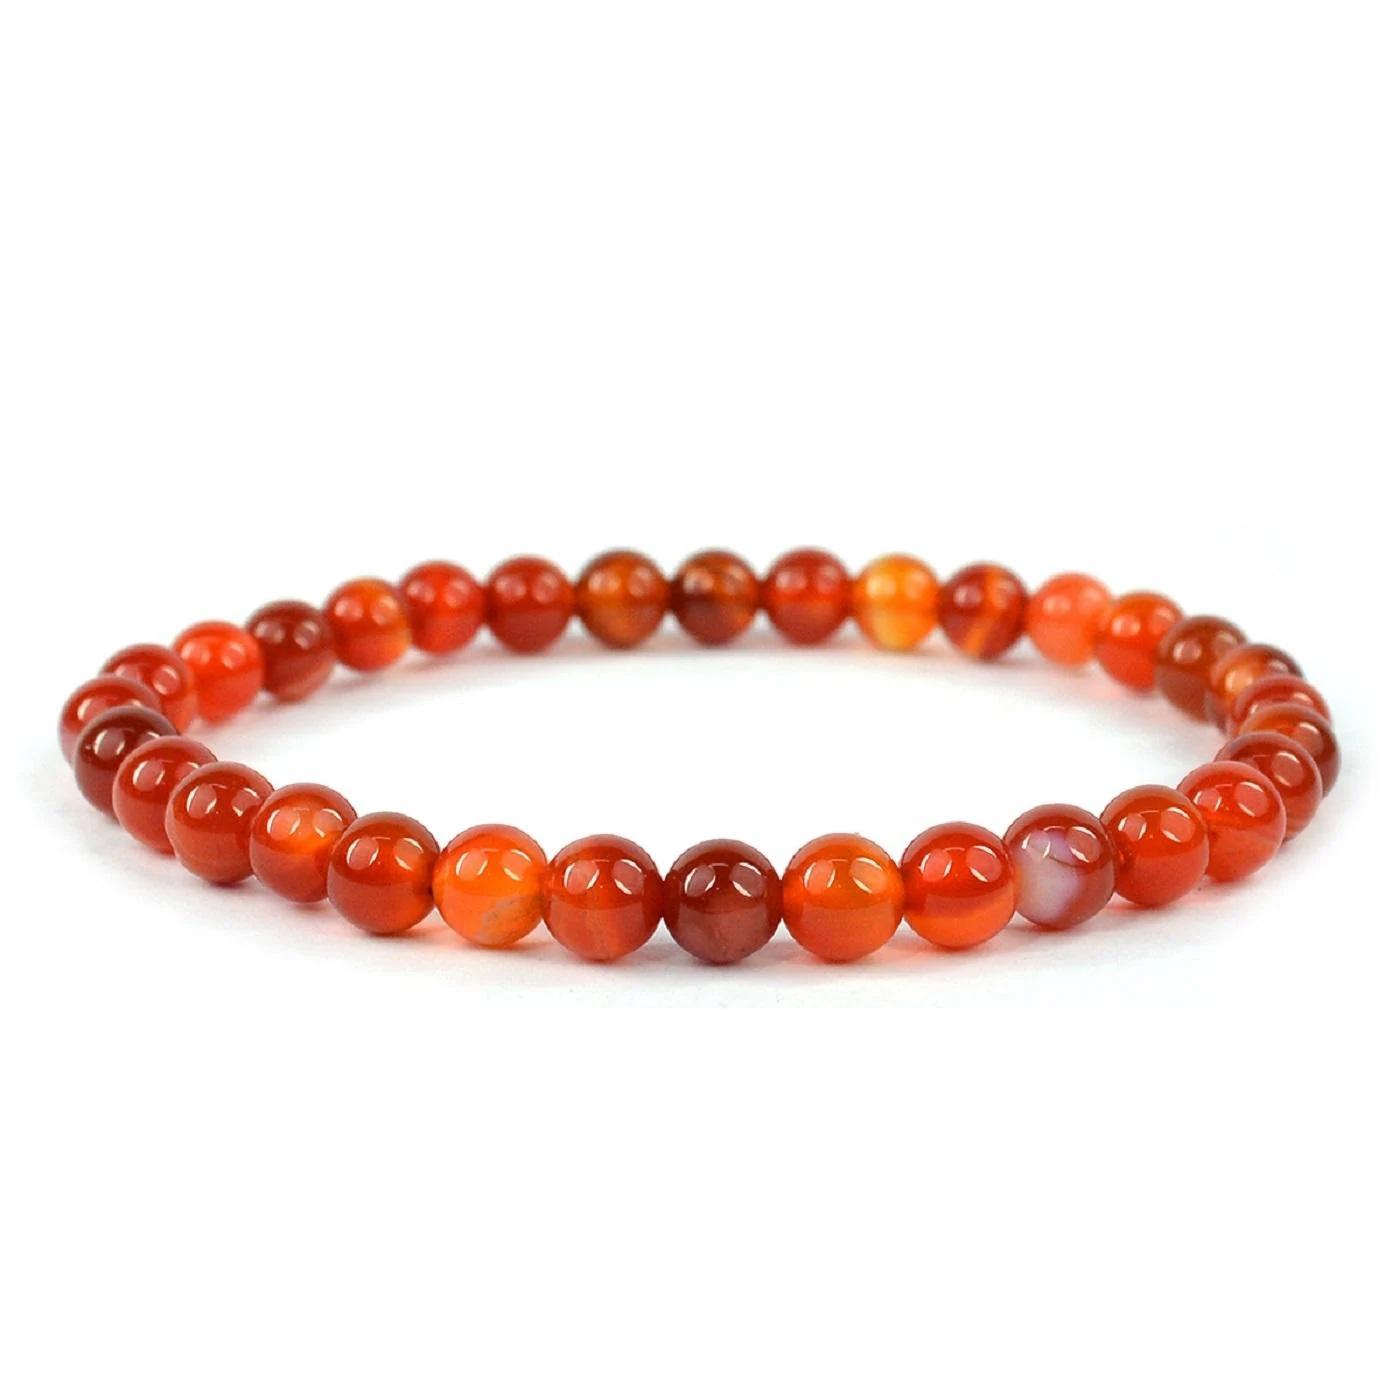
Reiki Crystal Products Carnelian Certified Bracelet Round Bead 6 mm Bracelet for Reiki And Crystal Healing
Type: Bracelets & Bangles
Brand: Reiki Crystal Products
Price: Rs. 499
Stretchable Elastic Handmade Natural Crystal Stone Bracelet | Diameter : 2.5 Inch. | Stone Size - 6 mm | Charged By Reiki Grand Master & Vastu Expert
Features: Stretchable Elastic Handmade Natural Crystal Stone Bracelet | Diameter : 2.5 Inch. | Stone Size - 6 mm | Charged By Reiki Grand Master & Vastu Expert,Natural Healing Stone for Reiki Healing, Crystal Healing, Numerology, Tarot, Astrology, Vastu, Angle Healing & Feng Shui,100% Authentic, Original and Natural Healing Stone / Crystal - small holes, crack marks on the surface or inside the stones are often visible,Material : Natural Healing Stones See Images & Product Description For Healing Properties /Advantages,Stylish Party-Daily-Office-Casual Wear Reiki Healing Stone Bracelet for Men, Women, Boys, Girls. Best for Gifting & Personal Use.
Included: Pack of 1 X Carnelian 6mm Certified Bracelet